Andørja Church

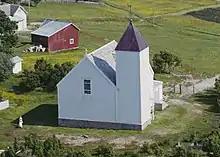
View of the church

Andørja Church is a parish church of the Church of Norway in Ibestad Municipality in Troms county, Norway. It is located in the village of Engenes on the northwestern tip of the island of Andørja. It is the church for the Andørja parish which is part of the Trondenes prosti (deanery) in the Diocese of Nord-Hålogaland. The white, wooden church was built in a long church style in 1914 using plans drawn up by the architect S. Kristensen. The church seats about 325 people. The church was consecrated on 11 October 1914 by the Bishop Gustav Dietrichson.